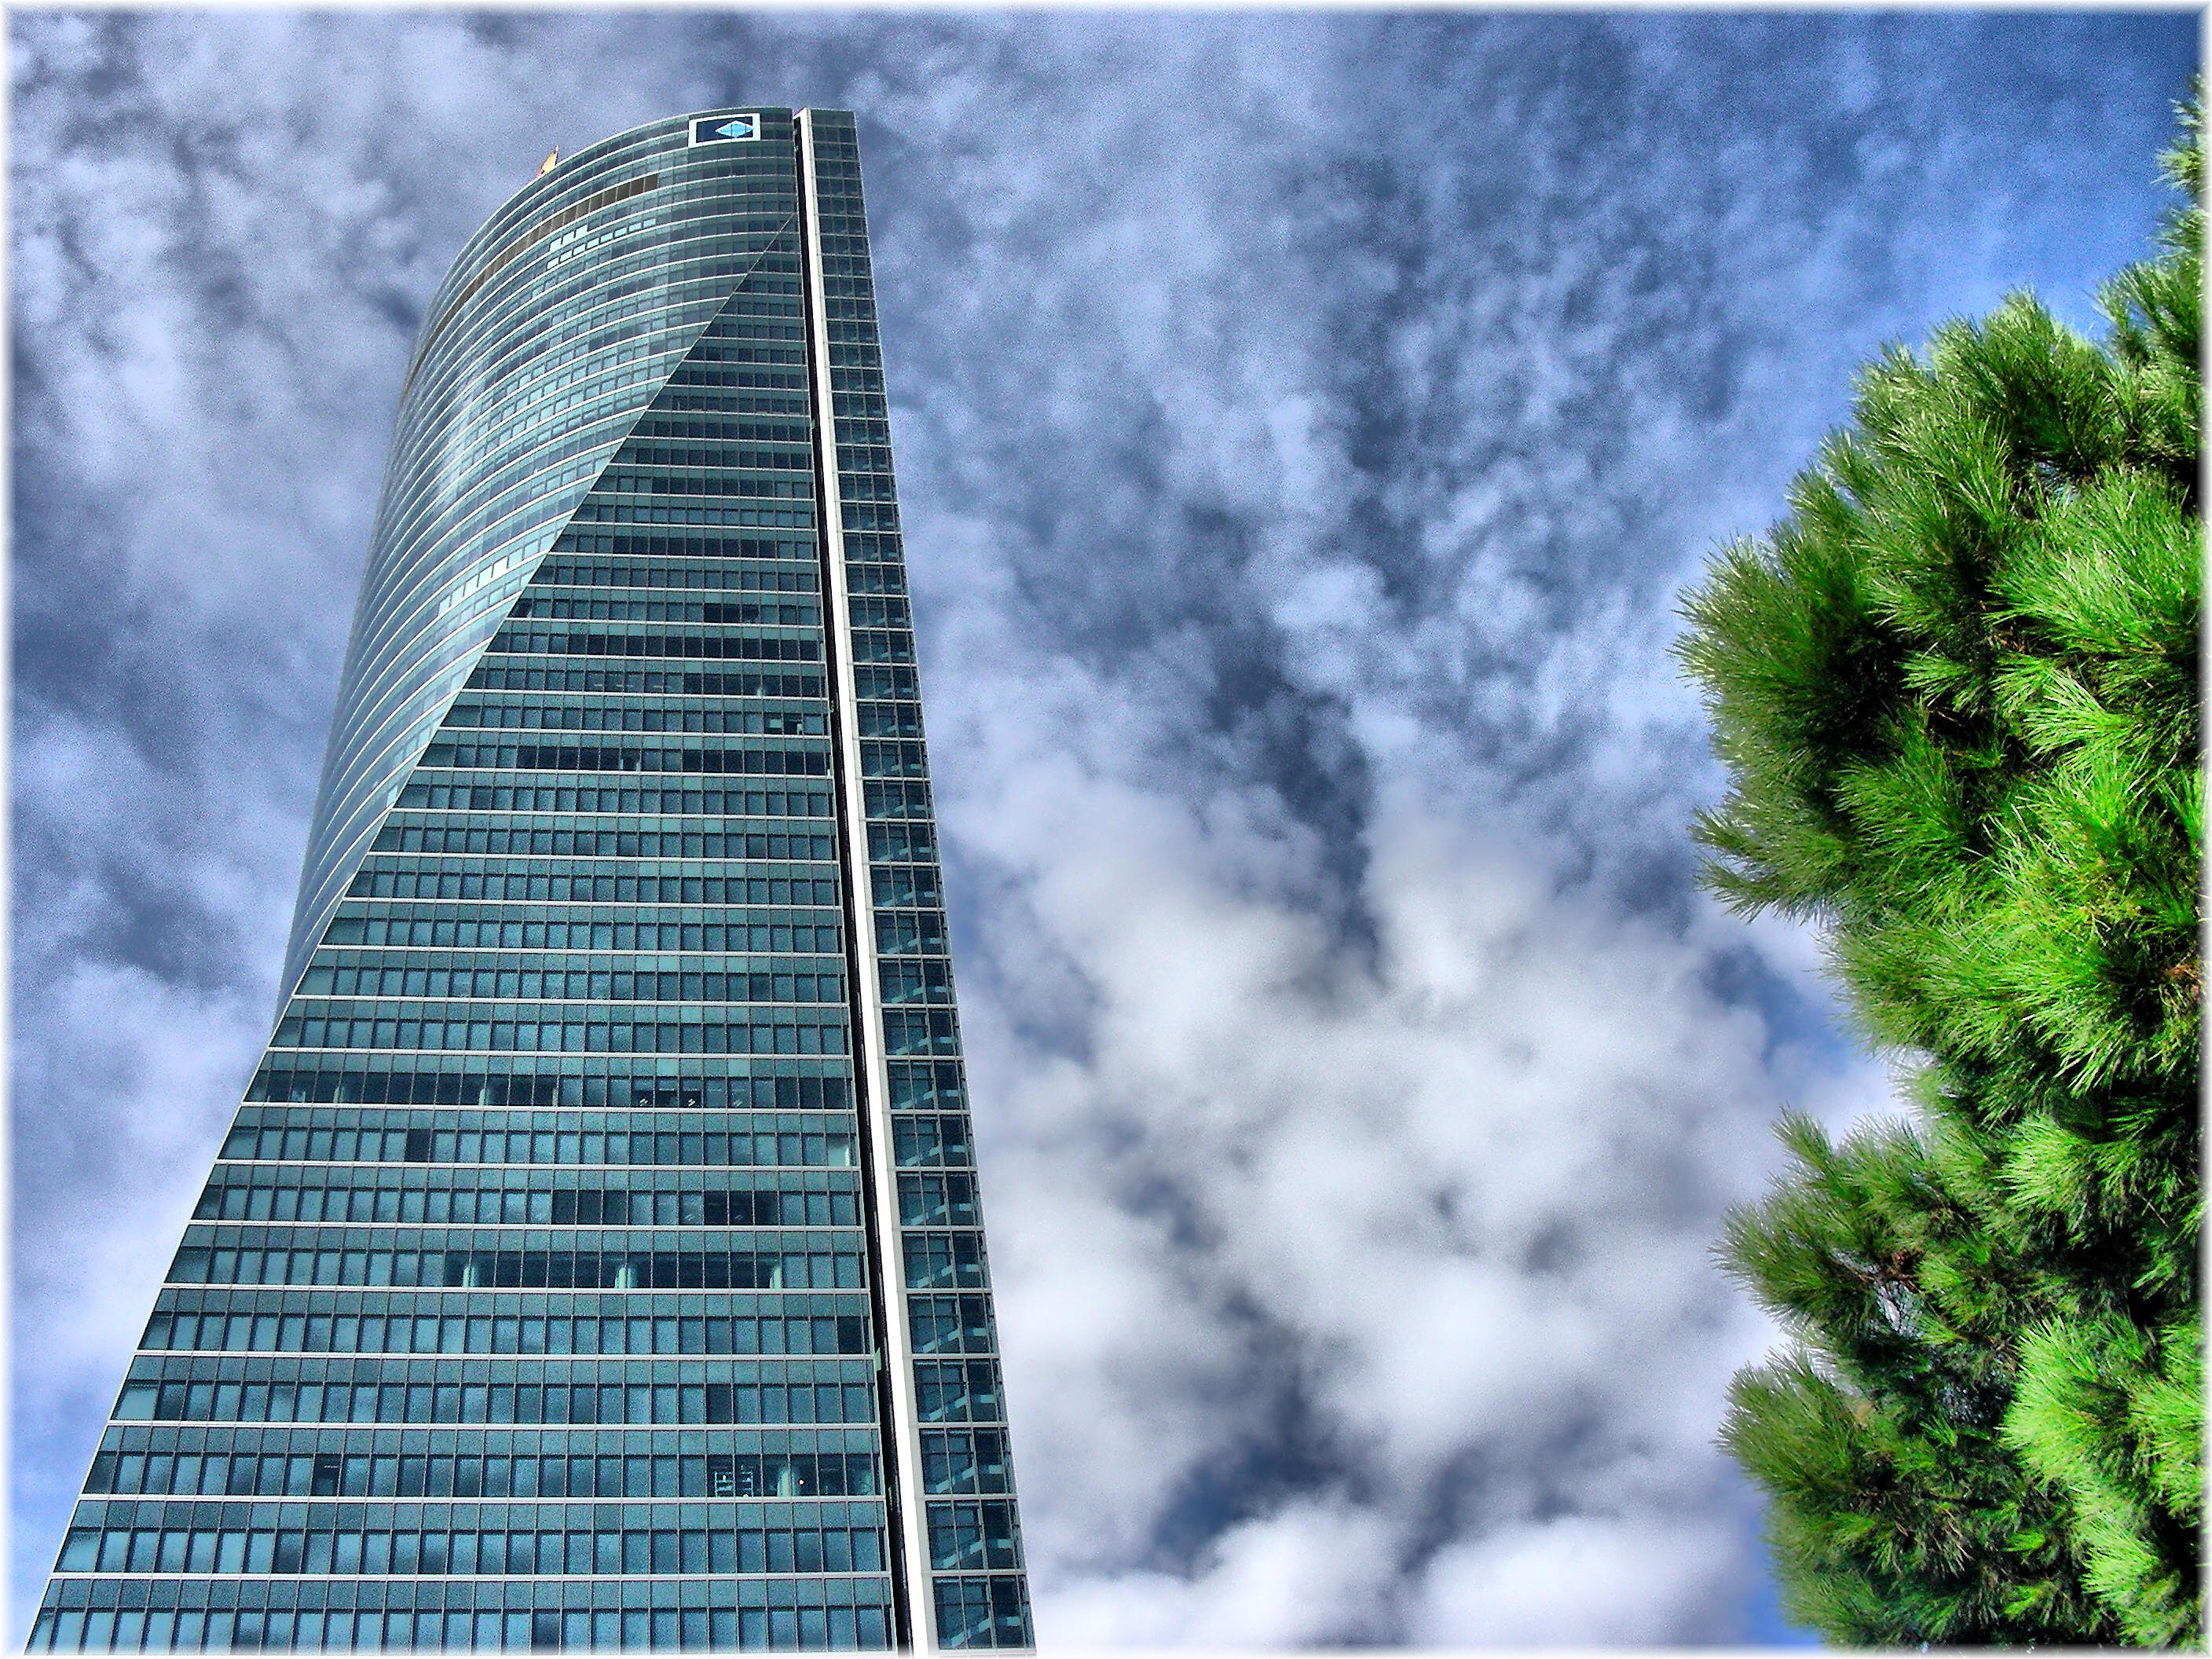
tree, architecture, sky, skyline, building, skyscraper, cityscape, downtown, tower, landmark, facade, tower block, spire, mygearandme, metropolis, condominium, metropolitan area